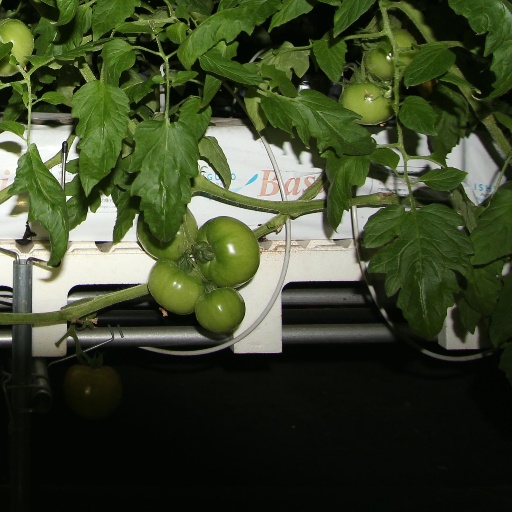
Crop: tomato